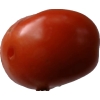
Label: tomato